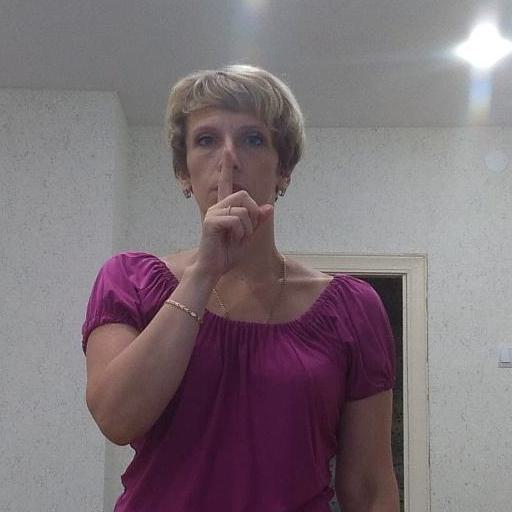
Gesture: mute